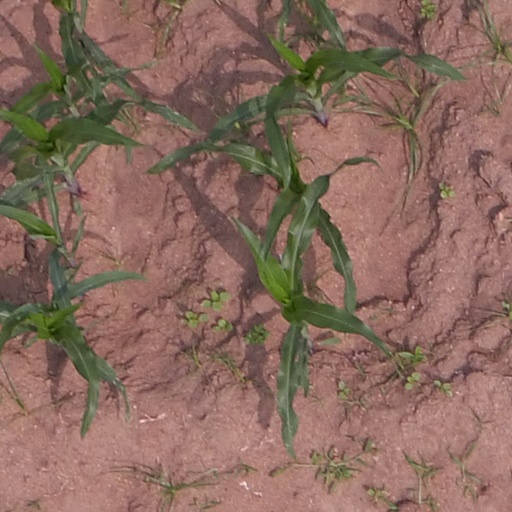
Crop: maize; corn